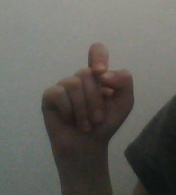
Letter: fa